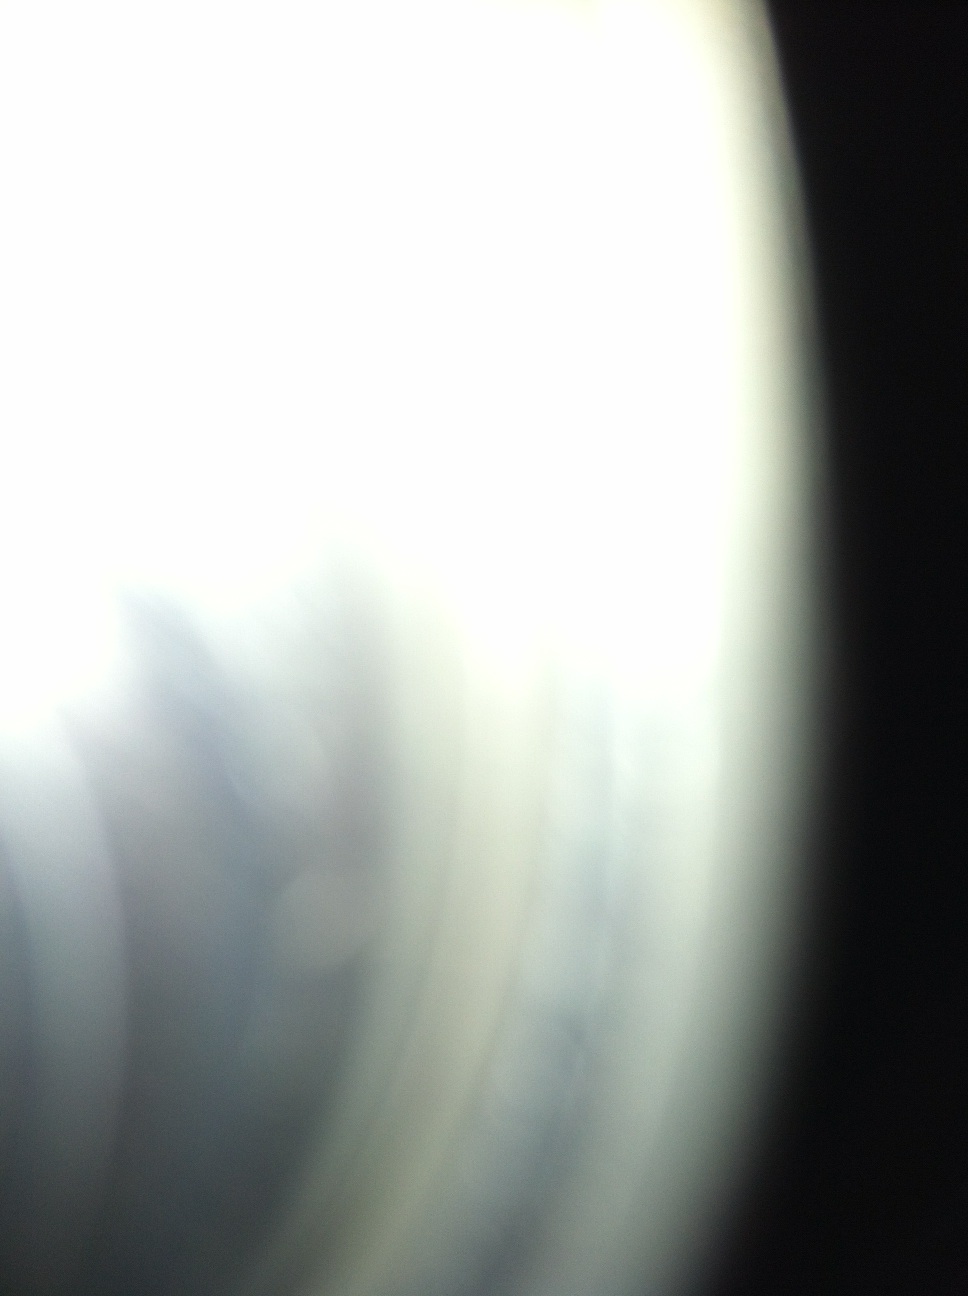Question: What kind of drink is this?
Answer: unanswerable